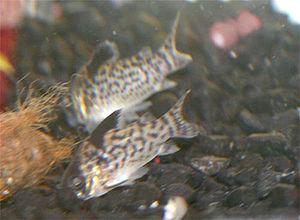
Le Corydoras à nageoires noires est une espèce de poisson-chat d'eau douce de la famille des Callichthyidés.